Peng Zu

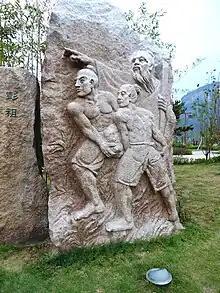
Sculpture of Peng Zu at Tea Theme Park in Mount Wuyi

Peng Zu or Pengzu (or 'Peng Ancestor') is a legendary long-lived figure in China. He supposedly lived 450 years in the Shang dynasty. Some legends say that one year was 60 days in ancient China; that made him more than 130 years old. Others say he was 400 years old. Another says he was accidentally left off of the death list in heaven.